Luis Hernando de Larramendi

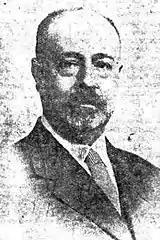
Larramendi, mid-1930s

From his Calle de Velázquez apartment Larramendi watched revolutionary masses ruling the streets of Madrid during declaration of the Republic in April 1931 and soon afterwards the smoke of burning churches during Quema de Conventos in May. Amongst bewilderment of the Right he decided to defend the monarchist cause standing in the forthcoming Cortes elections as a Jaimist candidate in Madrid. His campaign confronted the anti-clerical and anti-religious tide head on: Larramendi referred to the Church as to a truly popular structure, with priests and friars "la sangre del pueblo más humilde de España". With his propaganda machine reduced to some 30 members of the Madrid Círculo Jaimista he gathered some 7,500 votes, compared to 134,000 votes for the leading candidate and 36,000 for the last candidate elected.